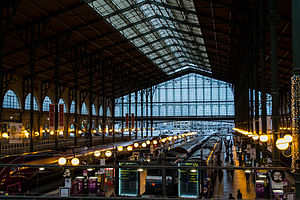
Gare du Nord
Tog ved Gare du Nord
Gare du Nord er en af de seks store jernbanestationer i Paris i Frankrig. Stationen er beliggende i 10. arrondissement. Med 180 millioner rejsende om året er det Europas travleste jernbanestation, og den mest travle udenfor Japan.